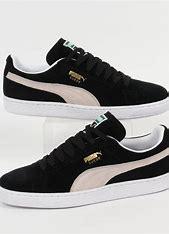
Brand: Puma
Model: Suede